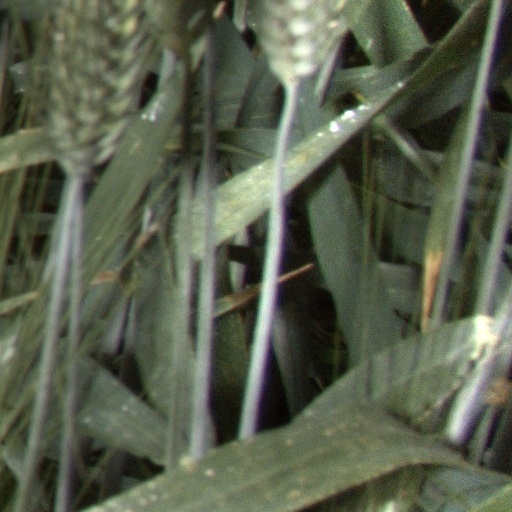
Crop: wheat